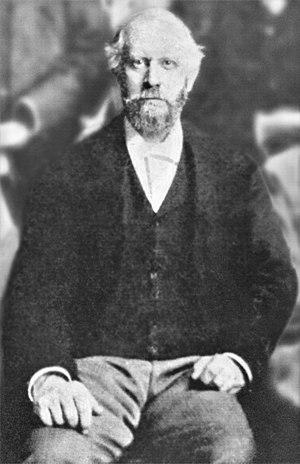
Le vitrailliste anglais Christopher Whitworth Whall (1849-1924) au Royal College of Art, Londres 1902